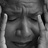
Emotion: sad